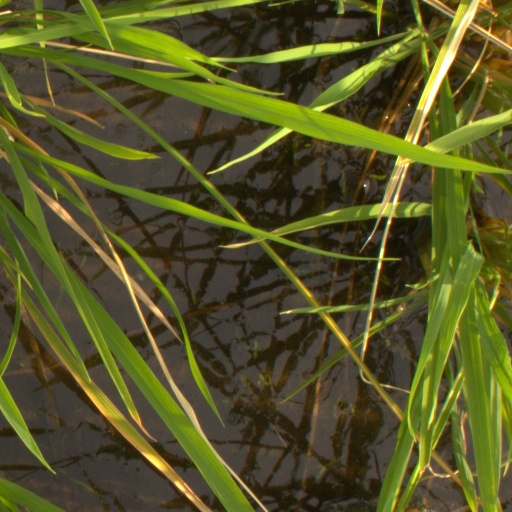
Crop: rice